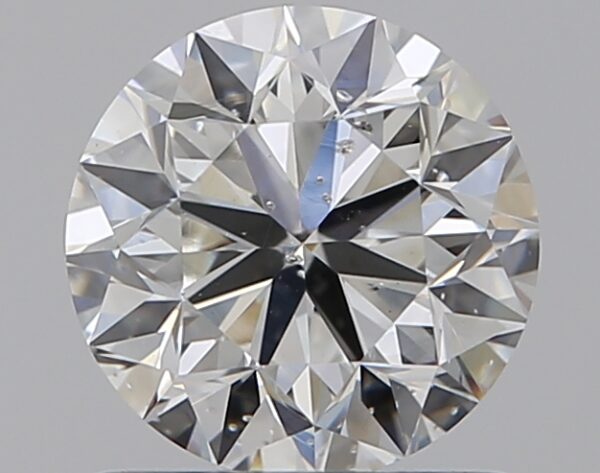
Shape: round
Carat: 1.01
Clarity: SI1
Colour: G
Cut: VG
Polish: EX
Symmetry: EX
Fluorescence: F
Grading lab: GIA
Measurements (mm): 6.23 x 6.26 x 4.05